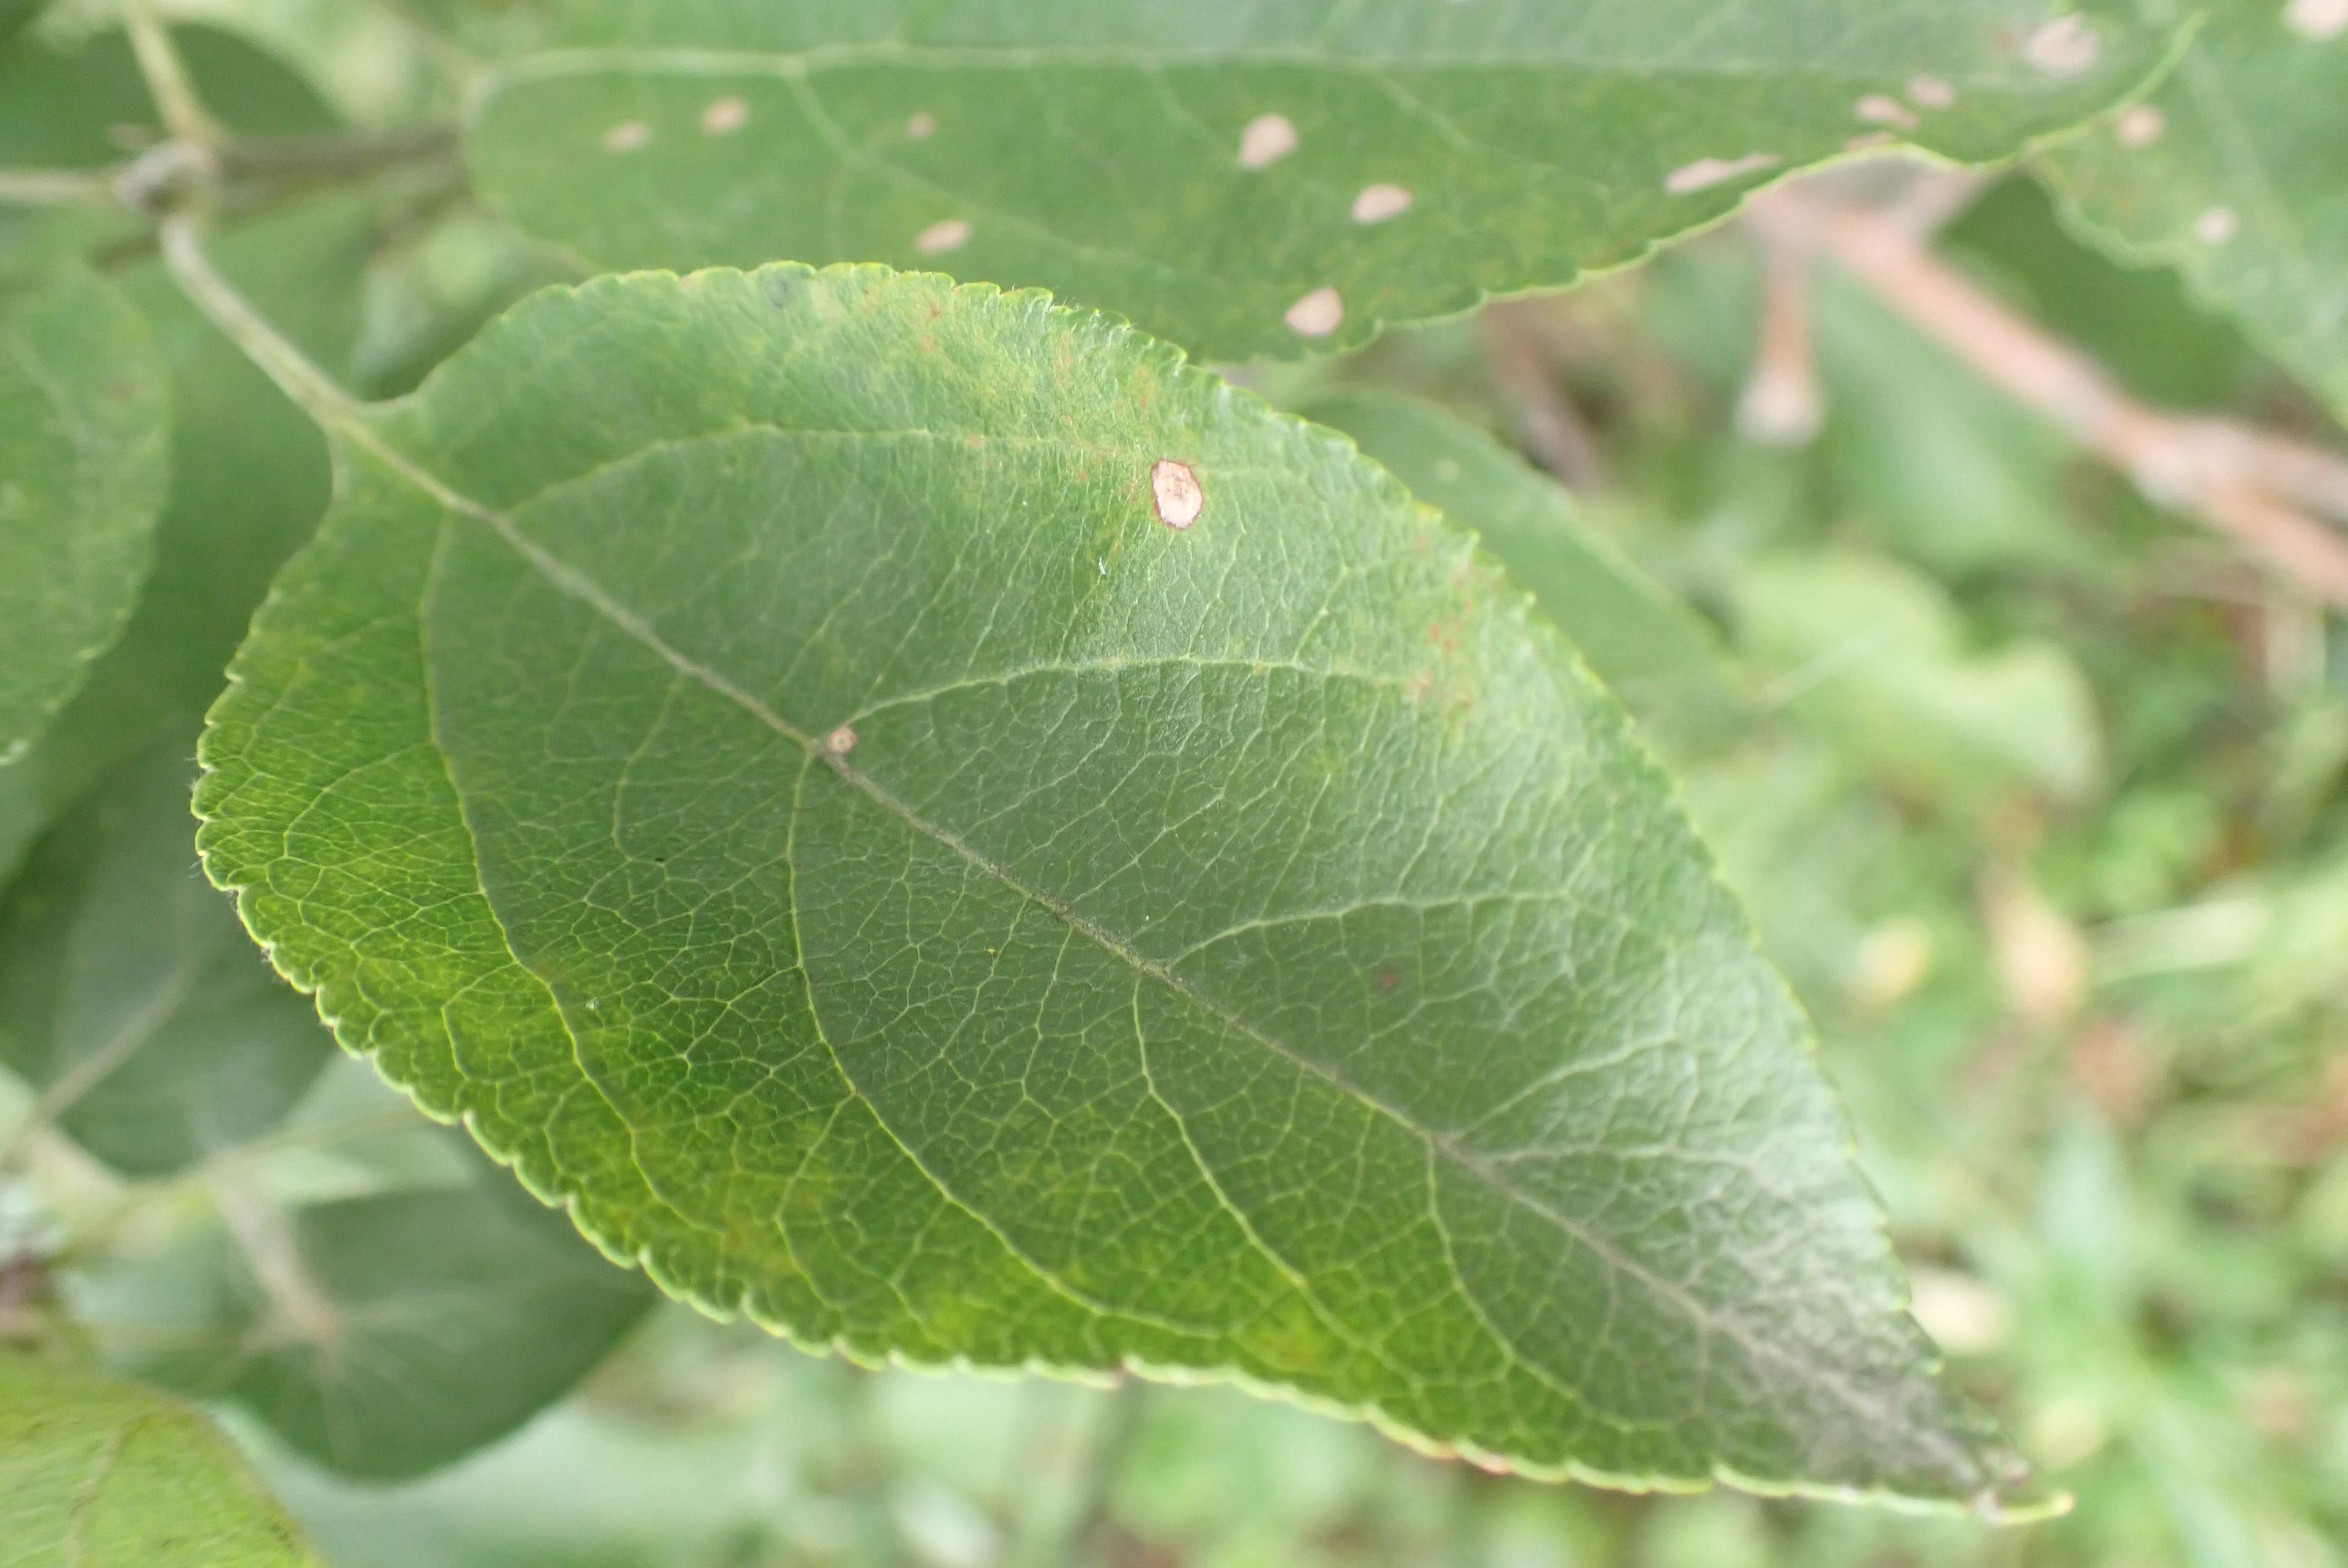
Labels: complex